County Longford

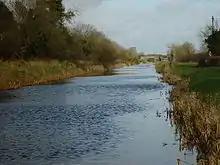
Royal Canal at Keenagh

Most of Longford lies in the basin of the River Shannon with Lough Ree forming much of the county's western boundary. The north-eastern part of the county, however, drains towards the River Erne and Lough Gowna. Lakeland, bogland, pasture-land and wetland typify Longford's generally low-lying landscapes: the highest point of the county is in the north-west – Carn Clonhugh (also known as Cairn Hill or Corn Hill) between Drumlish and Ballinalee in the parish of Killoe, at . Cairn Hill is the site of a television transmitter broadcasting to much of the Irish midlands.